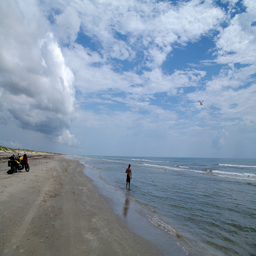
A person is standing at the edge of the water on a beach.
A motorcyclist on the beach stops to wade in the shallows
A man standing in the ocean near the beach and a motorcycle.
a man is wading in the ocean as his motorcycle sits on the beach.
A person standing in the water looking out to sea.